Studebaker Wagonaire

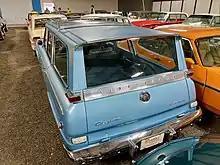
Studebaker Daytona Wagonaire at the Rambler Ranch

The 1963 and 1964 Daytona trim versions of the Wagonaire could be equipped with a V8 engine and disk brakes. Other options included a Carter 4-barrel carburetor and a column mounted shifter manual transmission with overdrive. Bucket front seats along with a center console-mounted automatic transmission selector also were available. The Wagonaire could also be ordered with any of Studebaker's available "R-series" high-performance Avanti V8 engines and a four-speed floor-shift manual transmission.